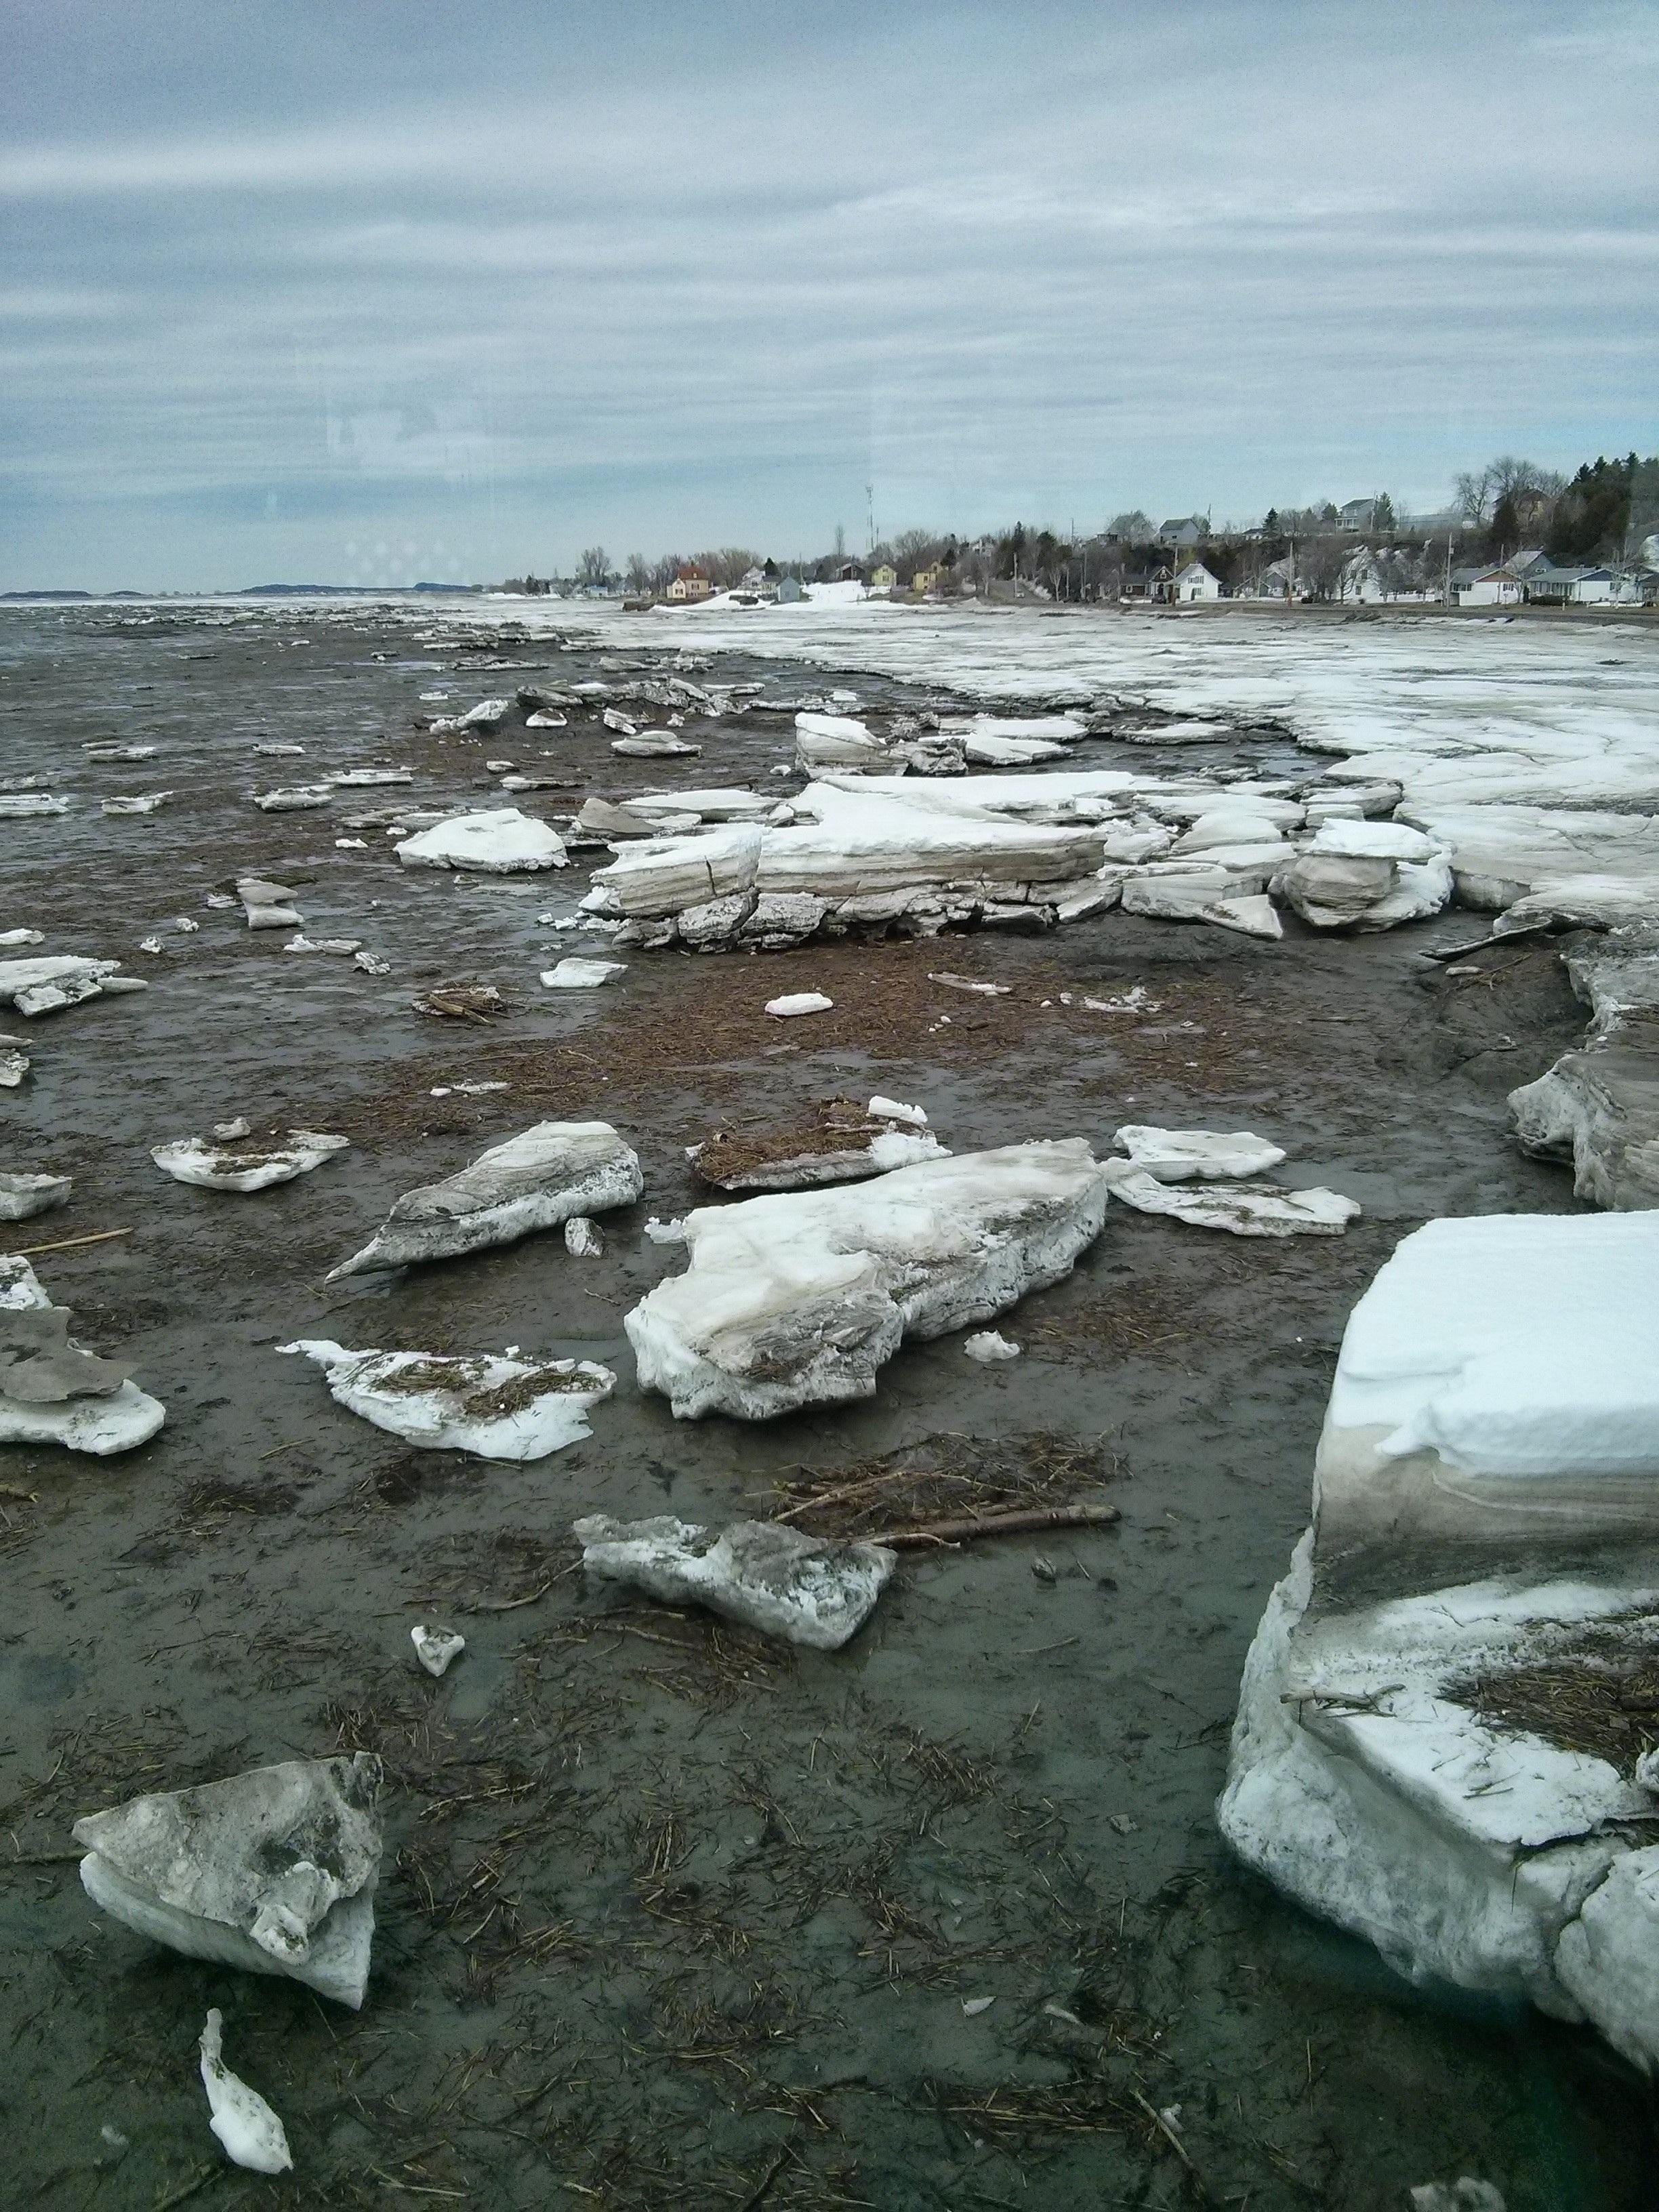
sea, coast, water, rock, ocean, snow, winter, shore, wave, ice, arctic, geology, tundra, arctic ocean, st lawrence river, mudflat, natural environment, wind wave, melting of snow